Kasukawa Station

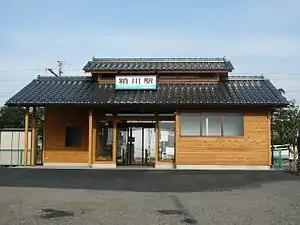
Kasukawa Station in December 2004

is a passenger railway station in the city of Maebashi, Gunma Prefecture, Japan, operated by the private railway operator Jōmō Electric Railway Company.